Enentarzi

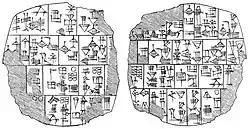
Report to Enentarzi of the defeat of 600 Elamites who came to plunder Lagash

Enentarzi ("en-en₃-tar-zid", also , "en-e-tar-zi"; died 2384 BC) was "Ensi" (governor) of Lagash. He was originally a chief-priest of Lagash for the god Ningirsu.